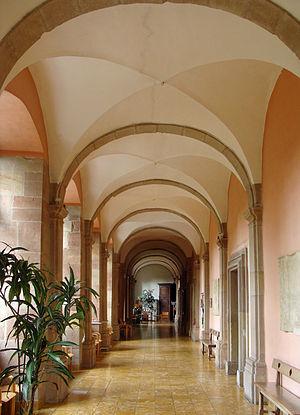
Abbaye Saint-Martin-des-Glandières. Vue de la grande galerie (Nord). Abbaye située à Longeville-lès-Saint-Avold.
L’abbaye Saint-Martin-des-Glandières à Longeville-lès-Saint-Avold est une ancienne abbaye bénédictine fondée au VIᵉ siècle, dépendant du diocèse de Metz.